Kythira

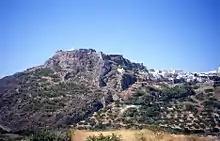
View of Kythira Castle

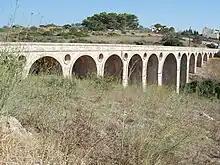
Katouni bridge (19th century)

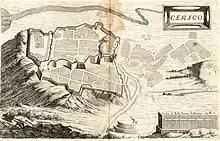
The castle of Kithira,copper engraving by Coronelli.

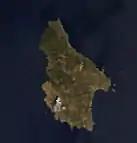
Satellite image of Kythira

Kythira is not mentioned in the literary sources for centuries after its conversion; in the period of Byzantine weakness at the end of the seventh century, it might have been exposed to attacks from both the Slavic tribes who raided the mainland and from Arab pirates from the sea. Archaeological evidence suggests the island was abandoned about 700 AD.